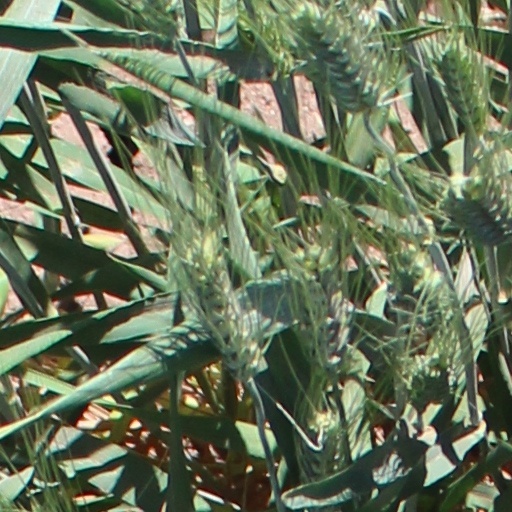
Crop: wheat